Korean People's Army

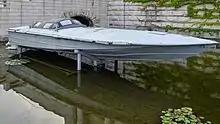
A semi-submersible infiltration craft used by North Korean special forces in the 1980s

The Korean People's Army Air Force (KPAF) is also responsible for North Korea's air and space defense forces through the use of anti-aircraft artillery, surface-to-air missiles (SAM) and satellites. Until April 2022, it was known as the KPA Air and Anti-Air Force. While much of the equipment is outdated, the high saturation of multilayered, overlapping, mutually supporting air defence sites provides a formidable challenge to enemy air attacks.